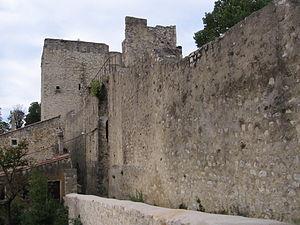
Le château des Adhémar, ou château de Montélimar, se situe dans la ville de Montélimar, dans la Drôme. Il abrite aujourd'hui un centre d'art contemporain.